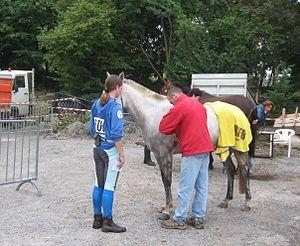
Un contrôle vétérinaire lors d'une course d'endurance
L'endurance est une course de fond pratiquée à cheval et en pleine nature, dans laquelle le but est de parcourir une longue distance : de 20 km à 160 km en une journée, ou 2 × 100 km sur deux jours. Cette course chronométrée doit être réalisée le plus rapidement possible tout en conservant une monture en parfait état de santé. Des contrôles vétérinaires obligatoires sont effectués de façon régulière tout au long du parcours. Ils garantissent la bonne santé du cheval car en cas de doute celui-ci est disqualifié. Tout au long de l'épreuve, l'effort de l'animal doit donc être maîtrisé.